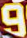
Number: 9